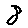
Label: 8